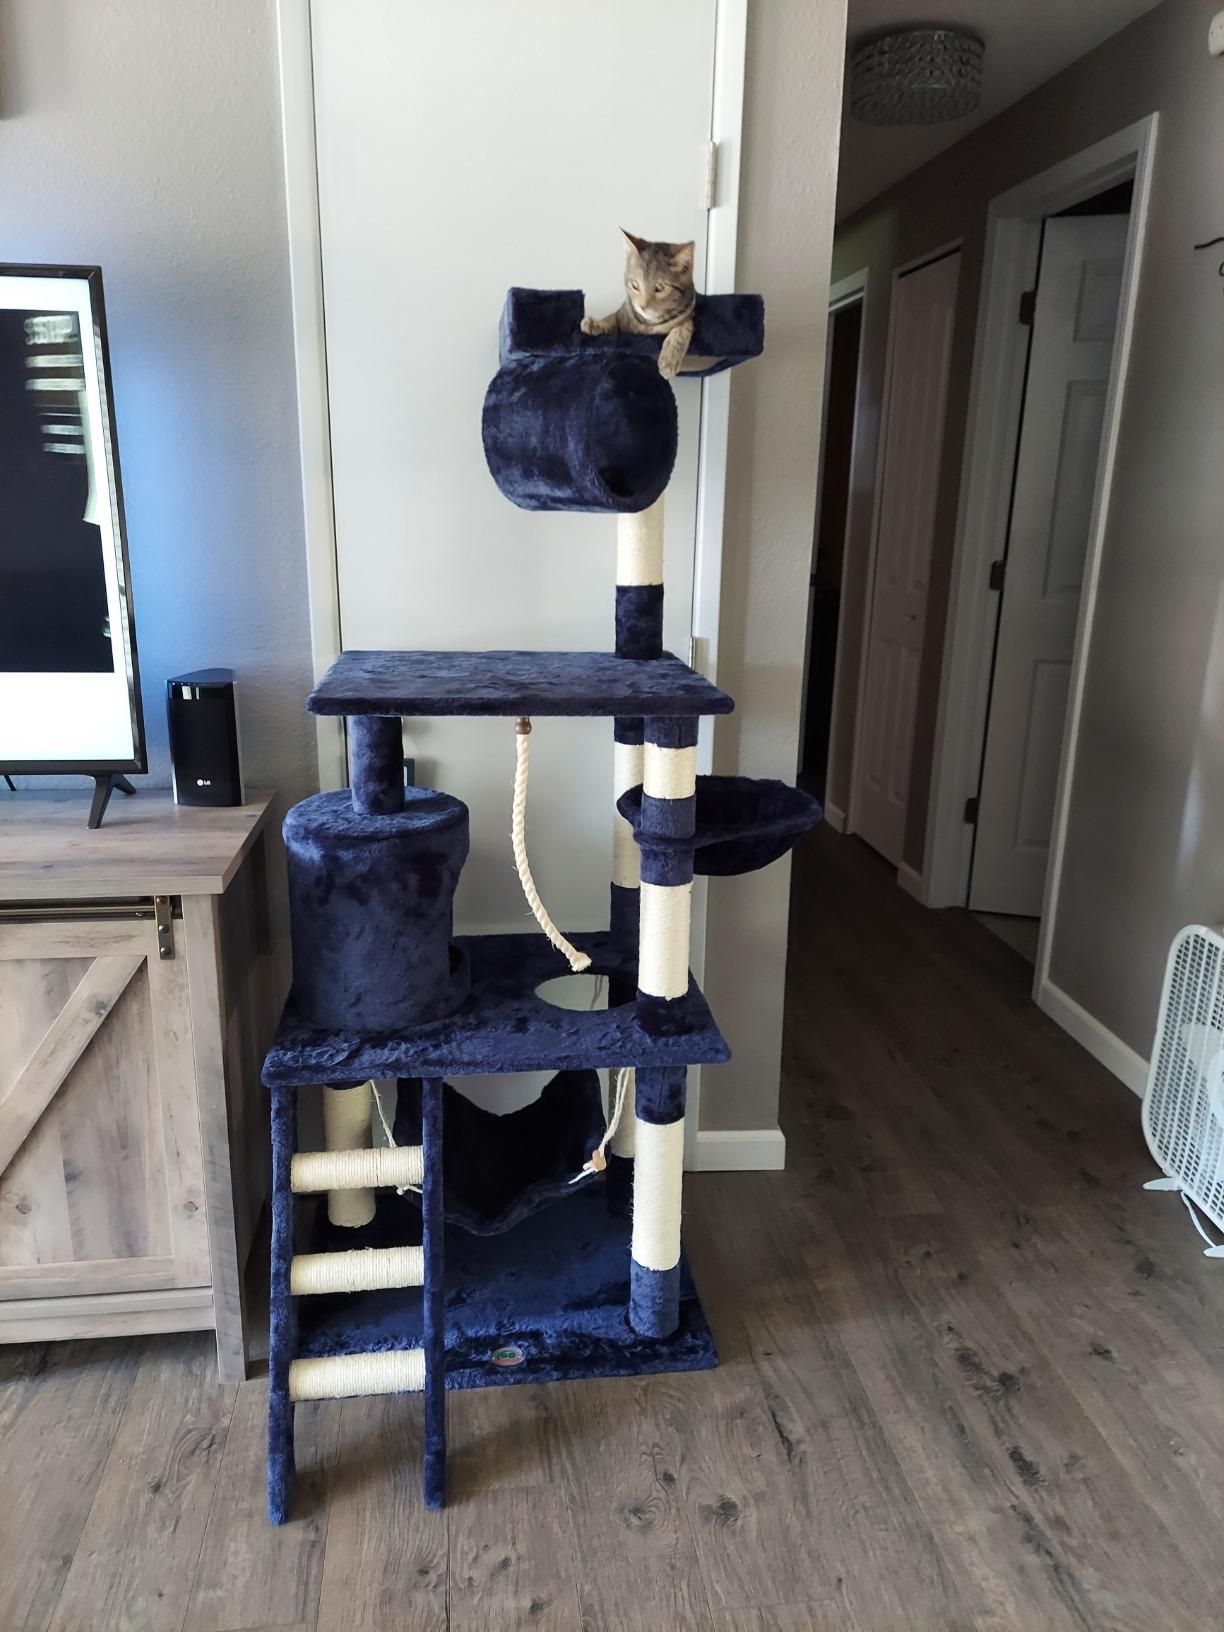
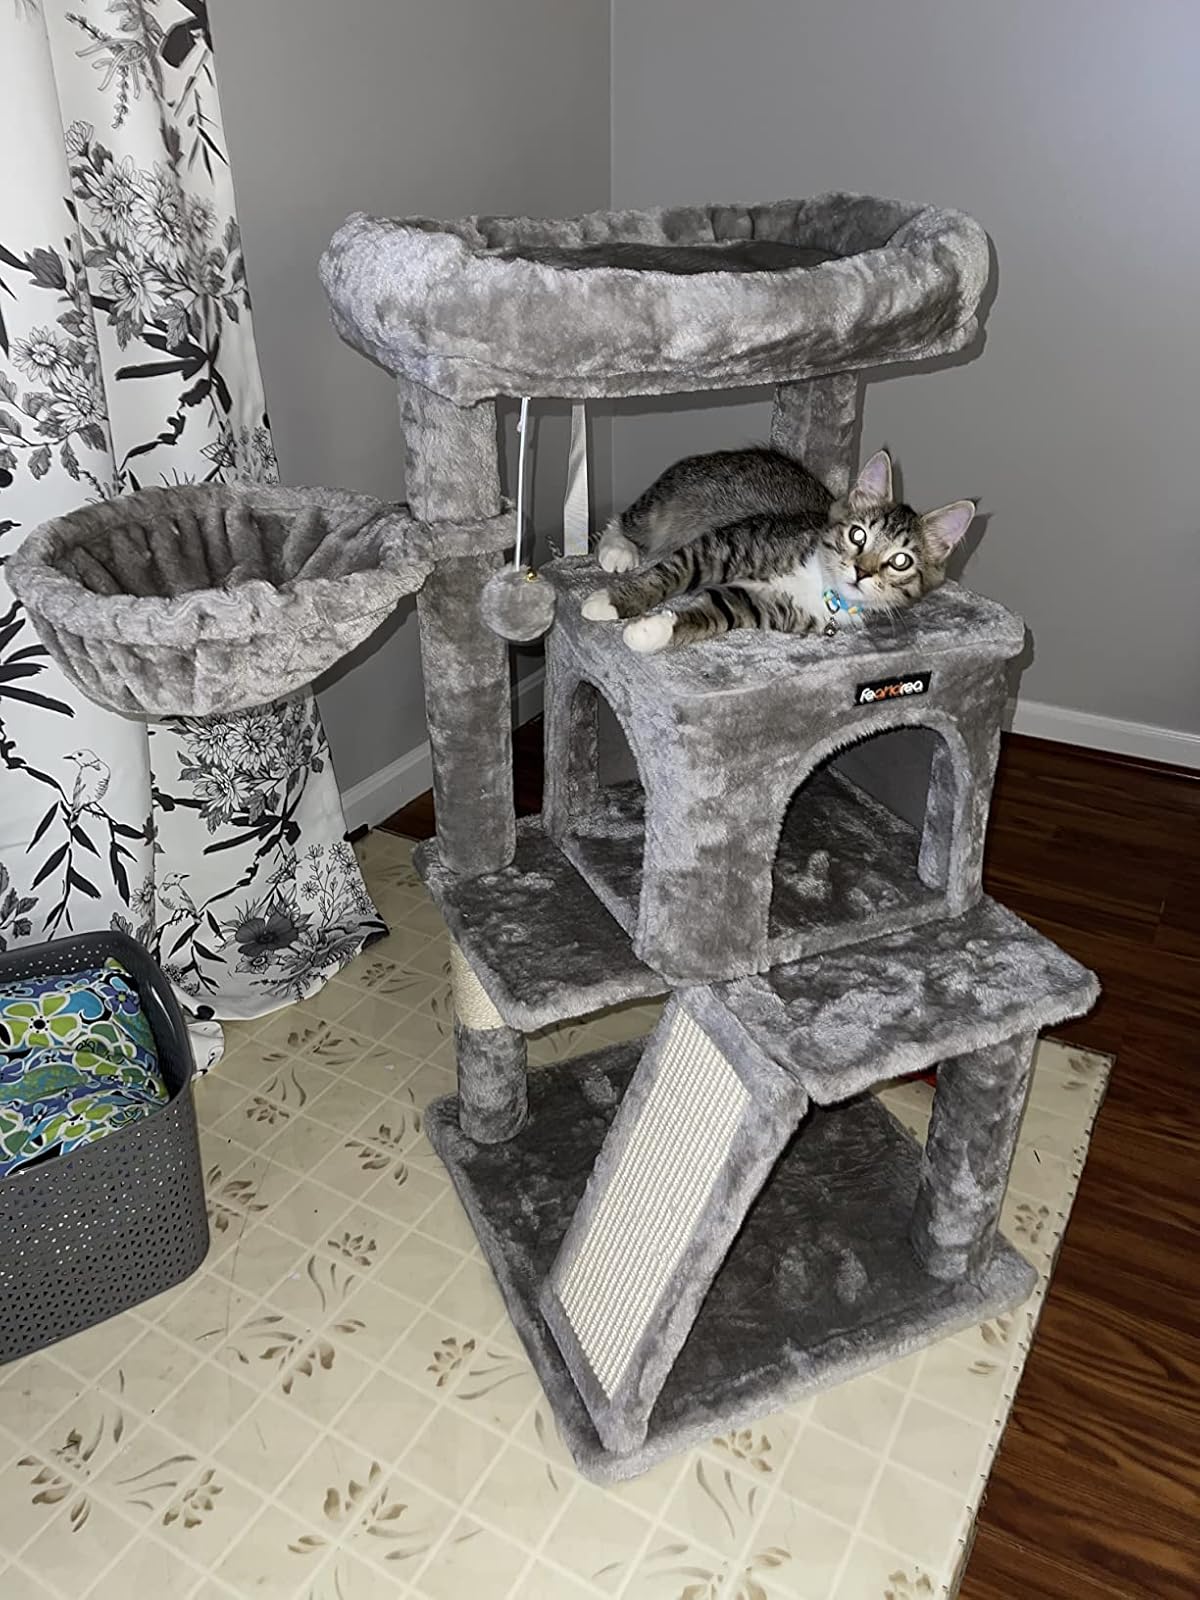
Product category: items_cat tree
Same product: no